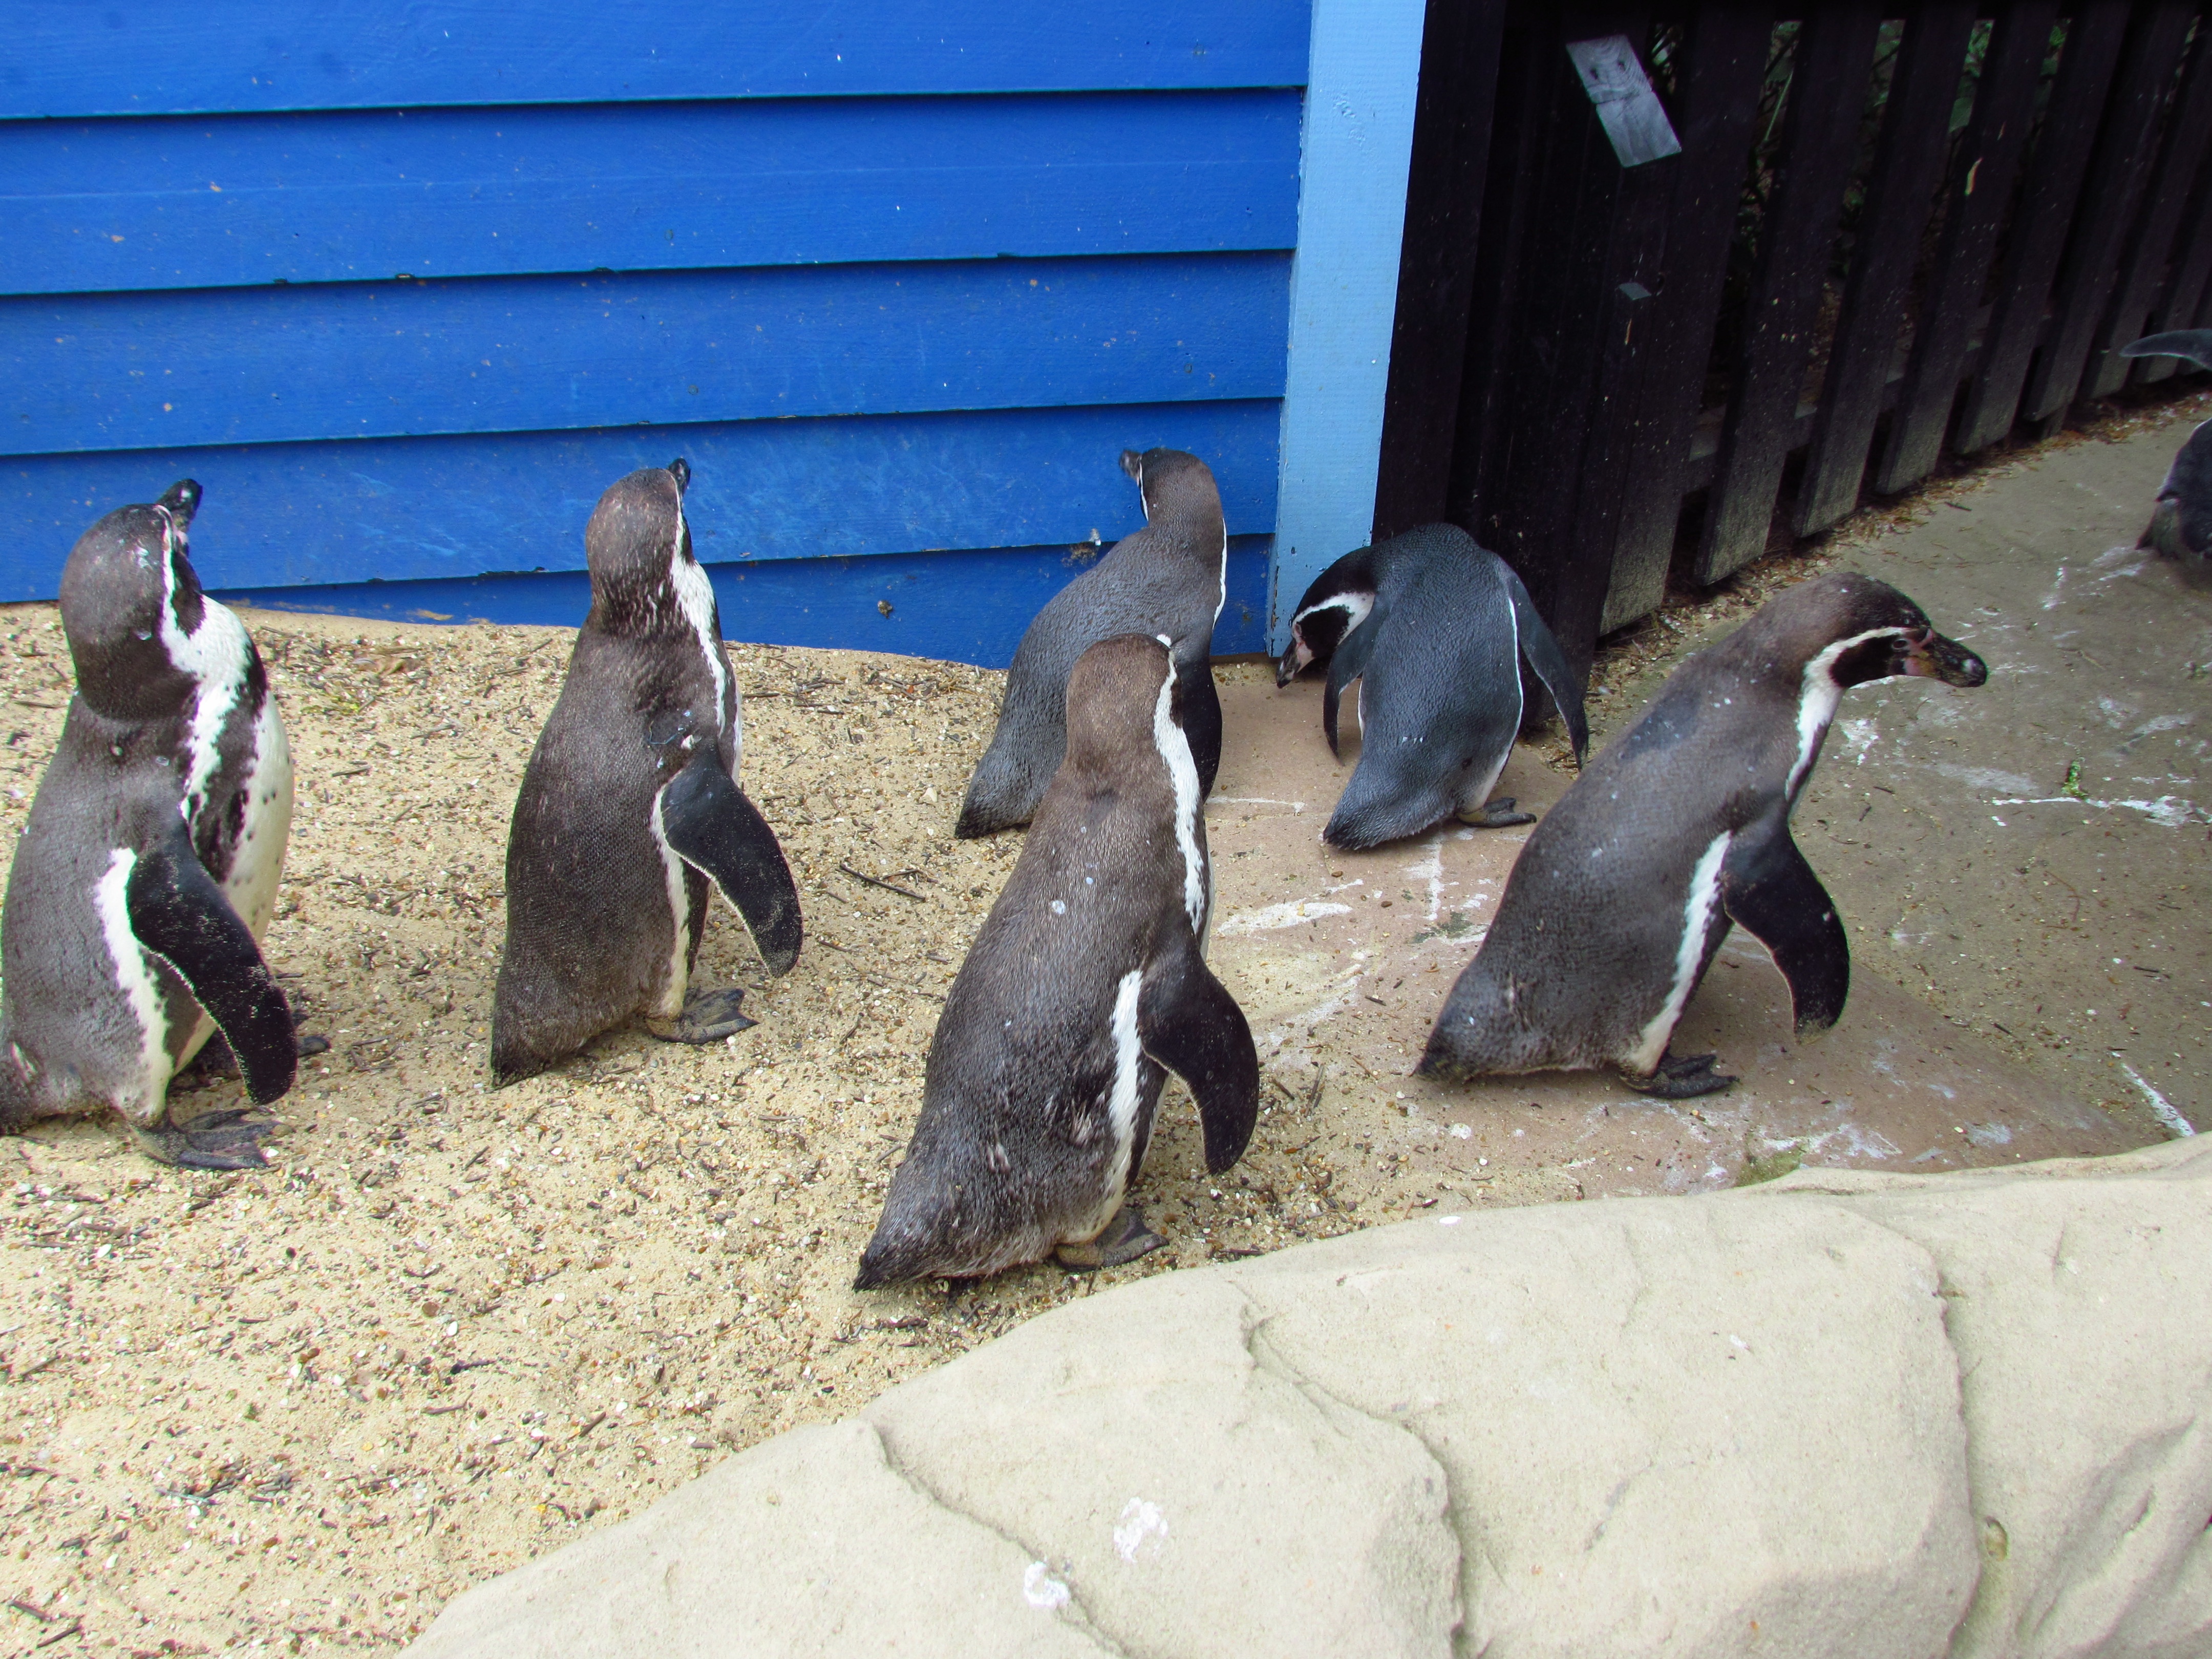
walking, bird, wildlife, zoo, beak, fauna, penguin, seals, vertebrate, flightless bird